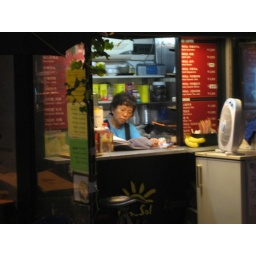
Seoul at night -- light and signs and a hole in the wall business on the street.